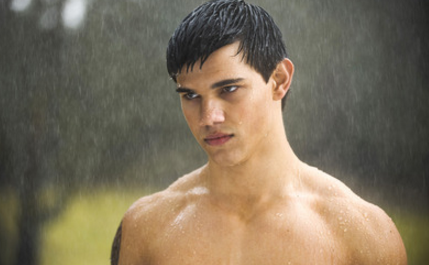
Weather: rain or strom